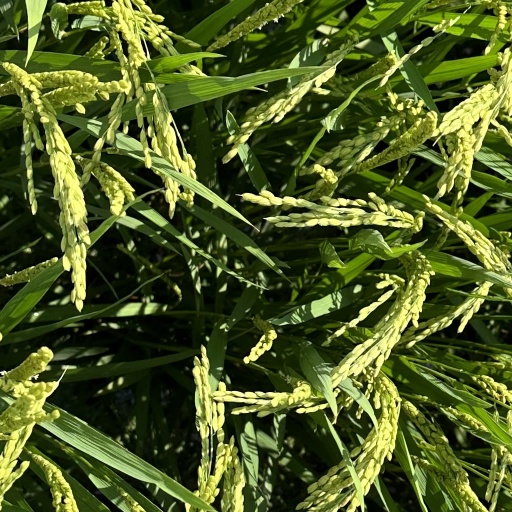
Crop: rice